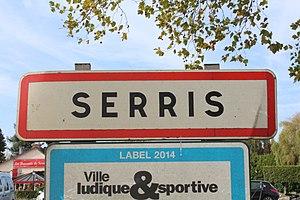
Panneau d'entrée dans Serris.
Serris est une commune française située dans le département de Seine-et-Marne, en région Île-de-France. Serris fait partie du secteur IV de la ville nouvelle de Marne-la-Vallée, appelé Val d'Europe, et de l'intercommunalité Val d'Europe Agglomération.